National symbols of Estonia

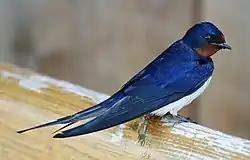
The barn swallow ("Hirundo rustica ristica") is the national bird of Estonia.

The barn swallow, the national bird, is a characteristic guest of Estonian homes. Its call can be heard from practically every eave or barn rafter in the country. If the bird finds a suitable opening, under the ridge of a roof or a broken window, it will build its cup-shaped nest; it will even build it inside a house. The choice of the barn swallow as a national bird was mainly the result of a campaign conducted by ornithologists at the beginning of the 1960s.